KWHB

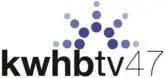
Former KWHB logo, used from 2008 until June 2018.

On May 4, 1999, transmission lines at KWHB's Coweta transmitter facility were knocked out due to intense lightning related to severe thunderstorms associated with a storm system that produced 66 tornadoes across the central third of Oklahoma on May 3. KWHB's signal was taken offline on May 8, due to a steady decrease in power to the transmission lines, as station engineers were preparing to remove and replace the lines and their internal electrical conductors. On that date, TCI regained access to the station at its northeastern Oklahoma headends after repairs to the direct fiber optic studio feed were completed. KWHB's over-the-air signal returned to the air on May 19.